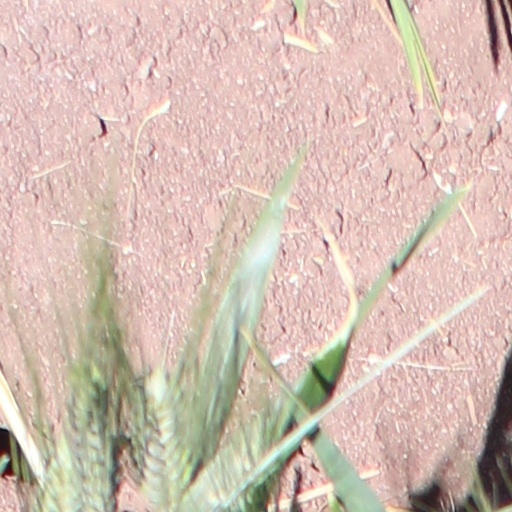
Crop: wheat